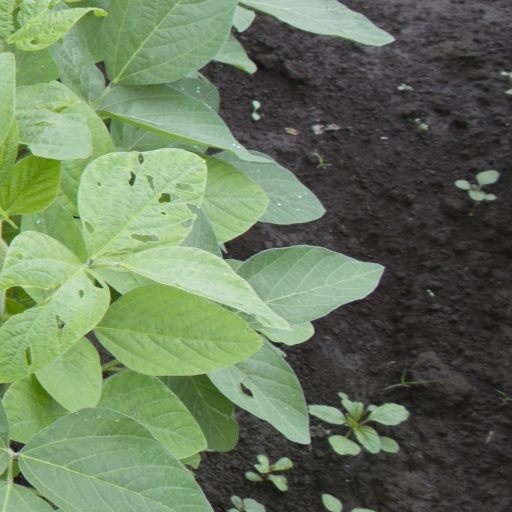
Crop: soybean